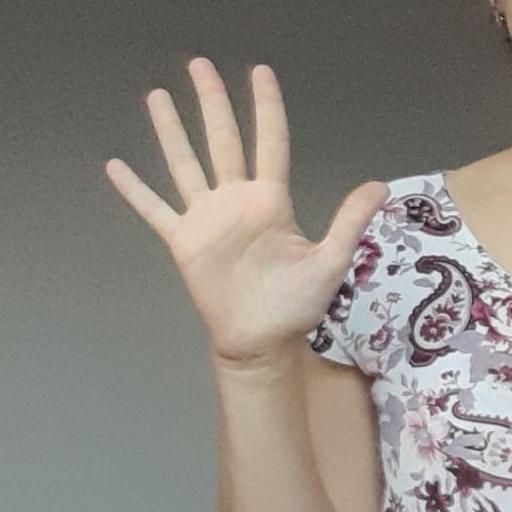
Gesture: palm